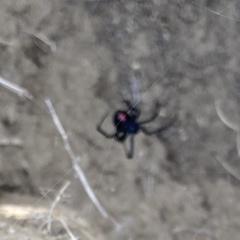
Species: Lactrodectus_hesperus